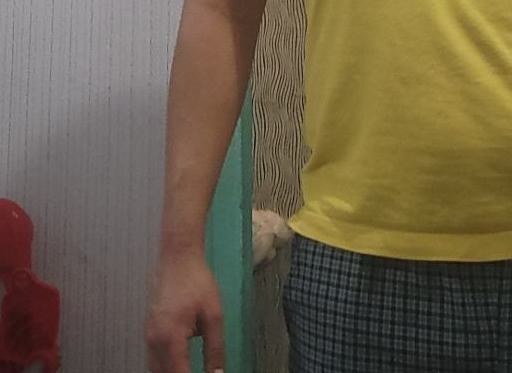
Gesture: no_gesture